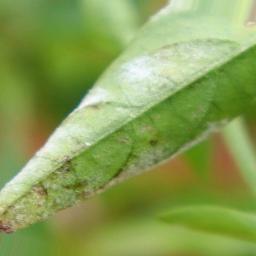
Label: powdery mildew